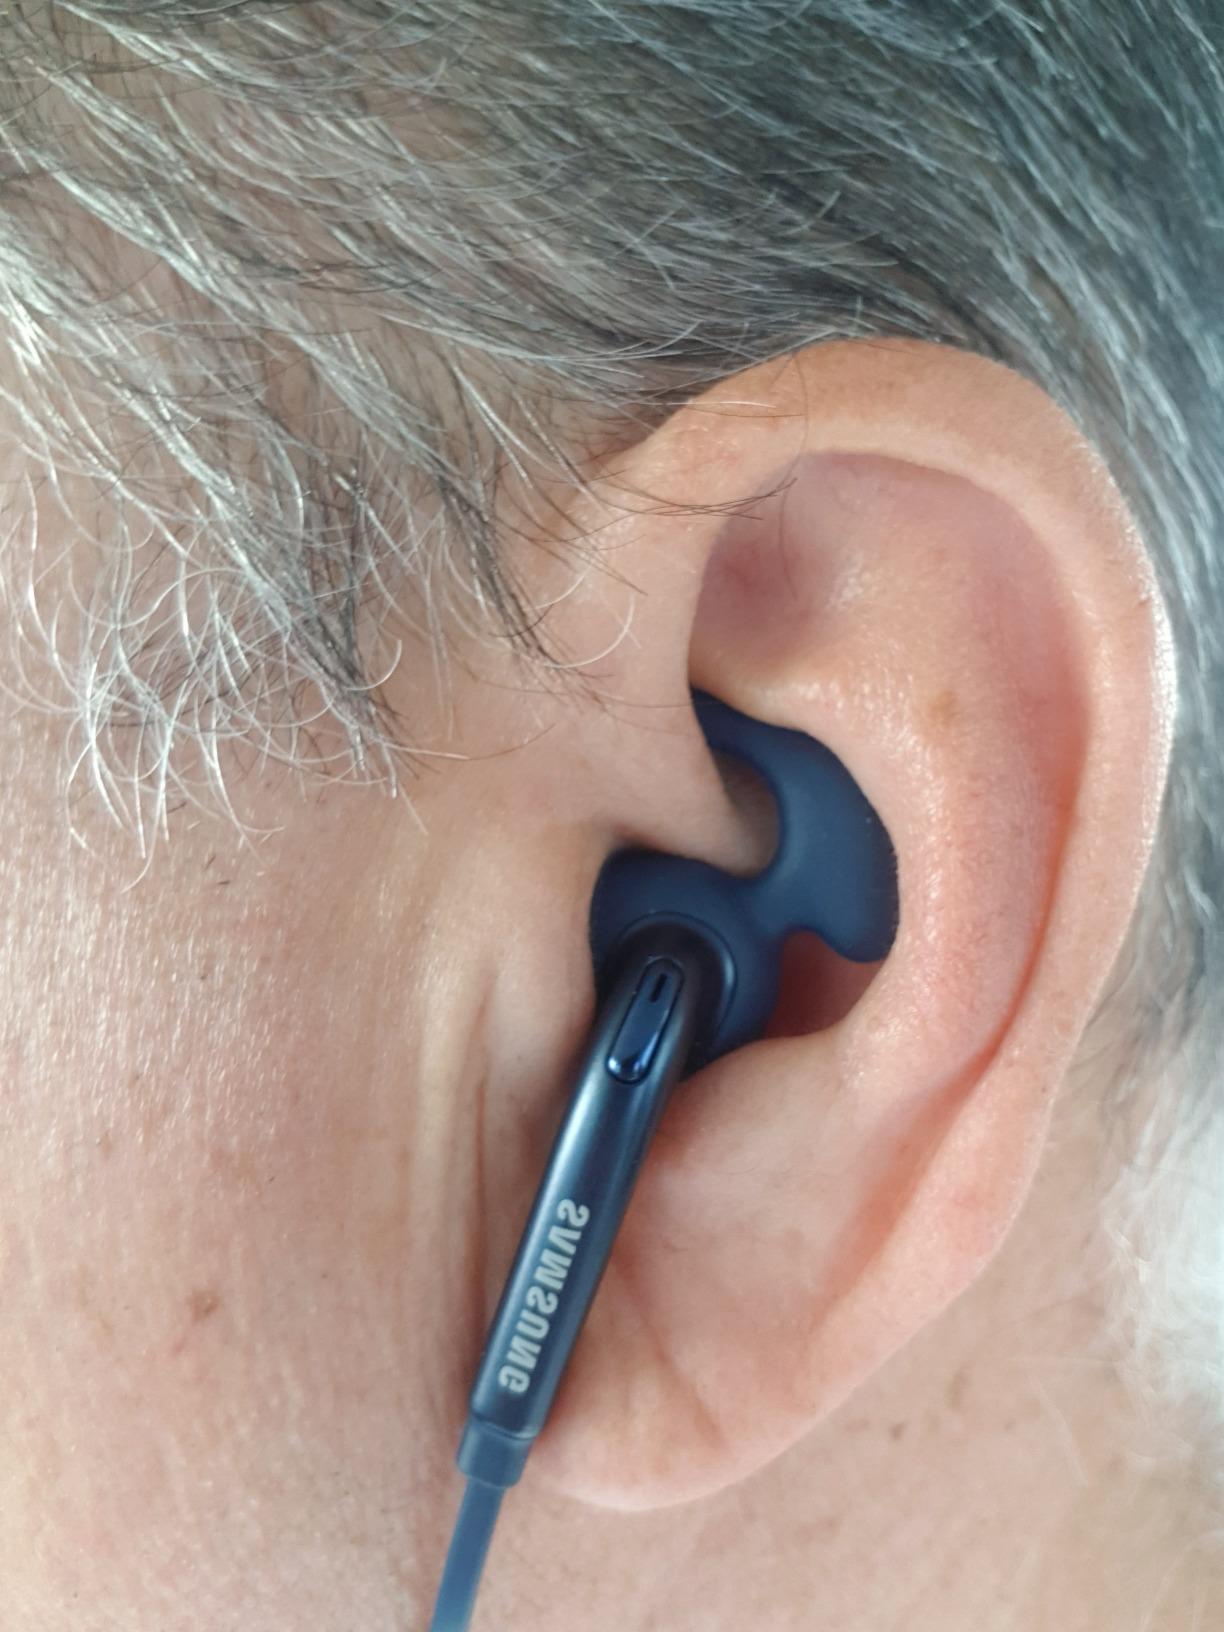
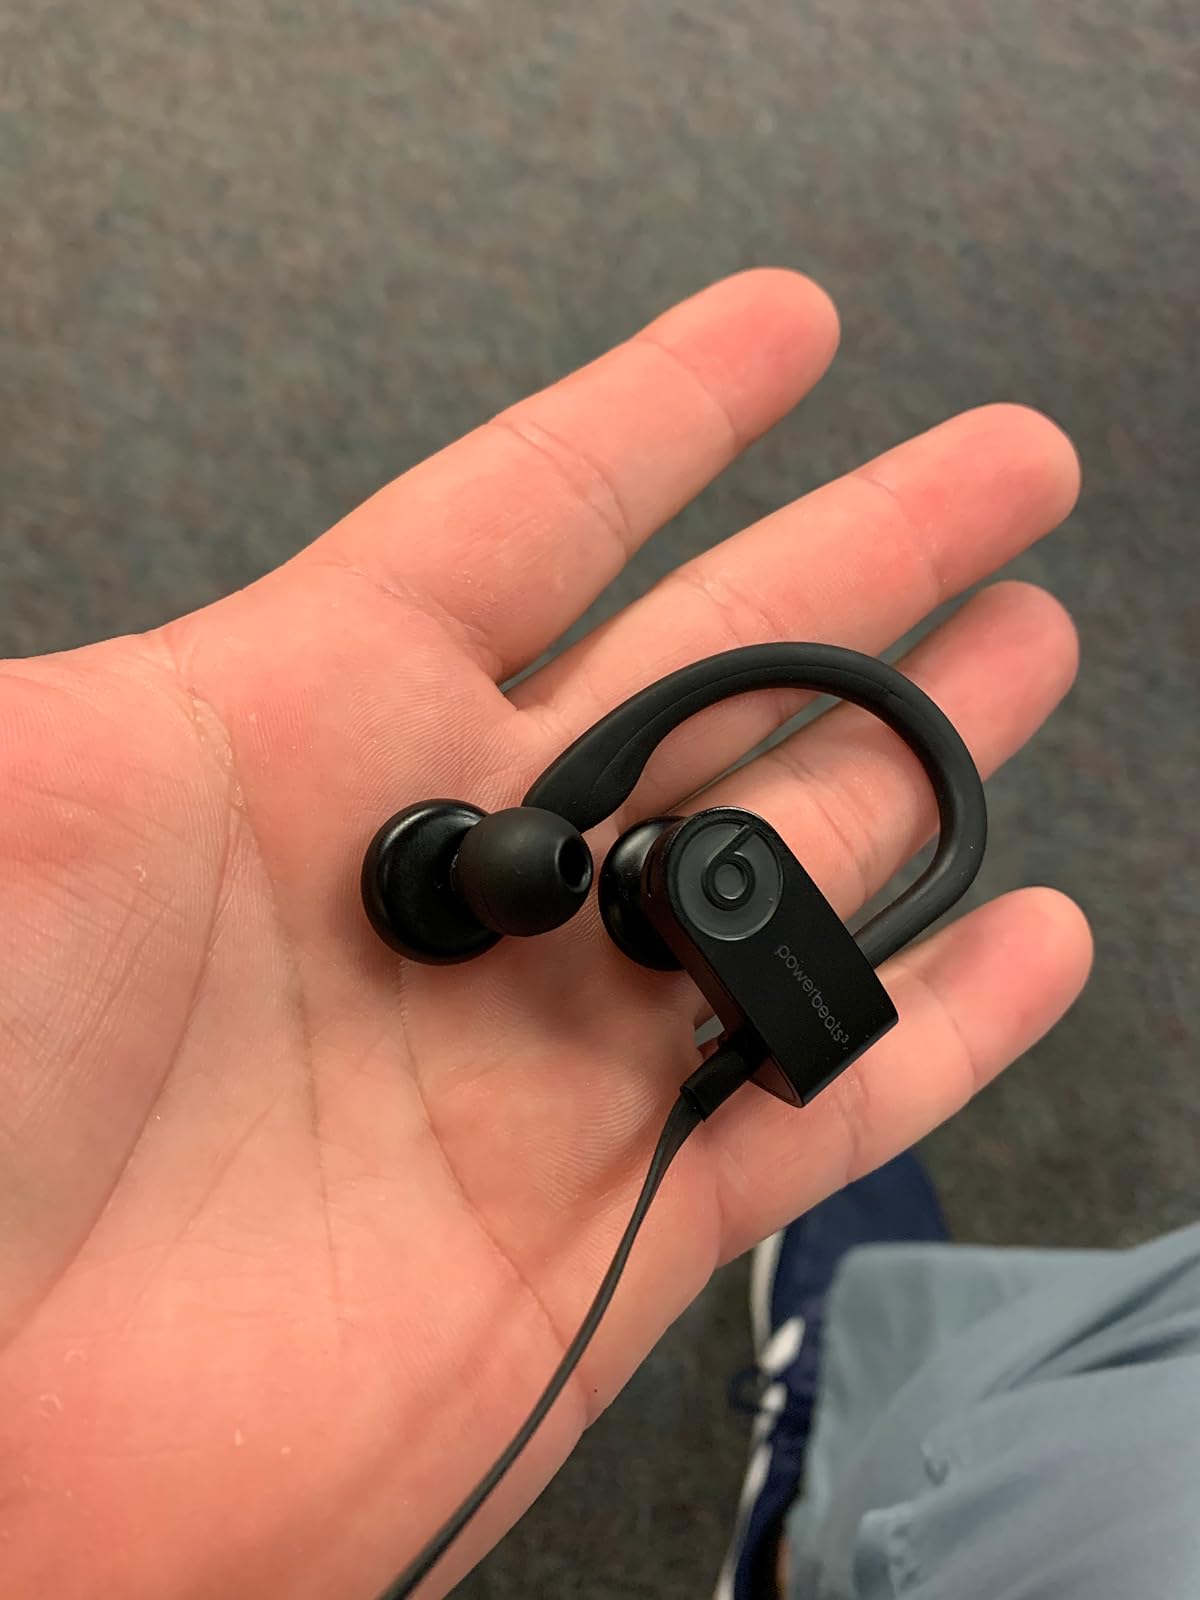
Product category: headphones
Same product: no